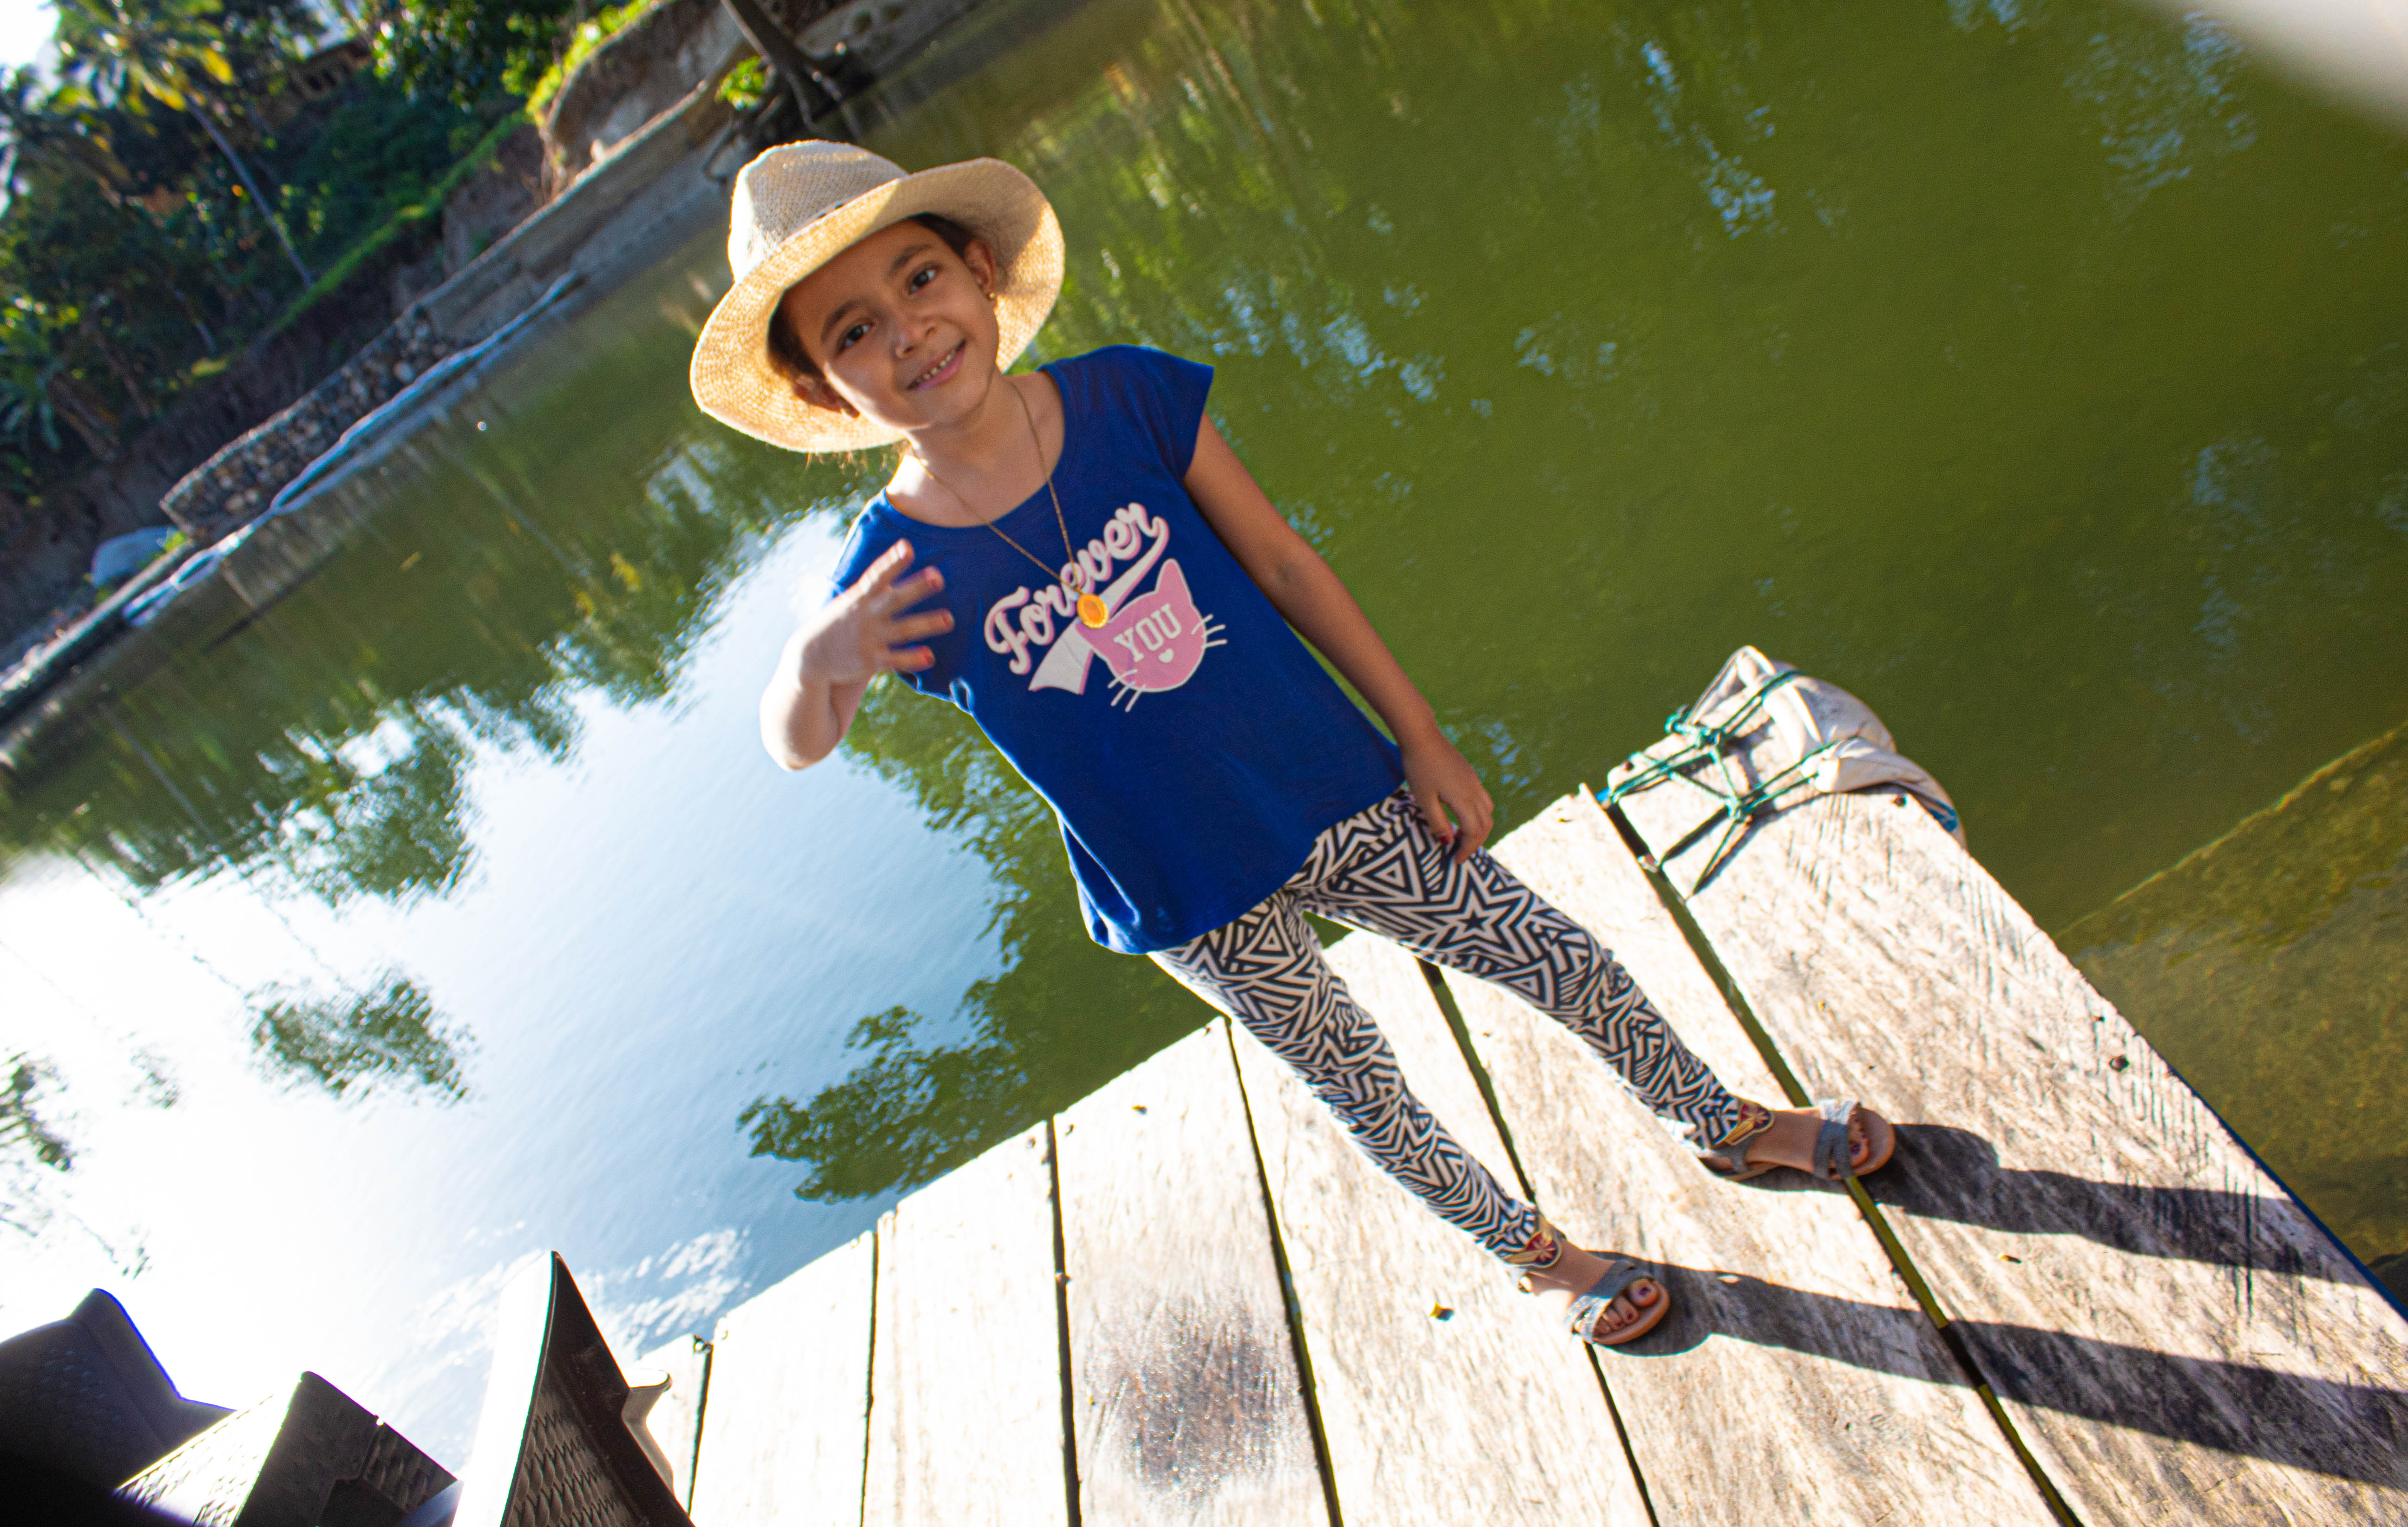
santamarta, paseo, larevuelta, laguna, colombia, magdalena, water, youth, leisure, tree, vacation, fun, reflection, summer, photography, sunlight, recreation, happy, plant, river